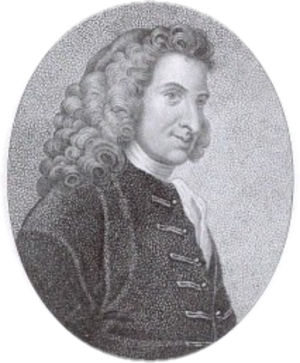
La Maison d'Âpre-Vent, publié par Charles Dickens entre mars 1852 et septembre 1853, puis en un volume cette même année, contient nombre d'aspects qu'il est possible de mettre directement en relation avec certains événements de la vie du romancier.
Jane Austen [ˈd͡ʒeɪn ˈɒstɪn], née le 16 décembre 1775 à Steventon, dans le Hampshire en Angleterre, et morte le 18 juillet 1817 à Winchester, dans le même comté, est une femme de lettres anglaise.
Charles John Huffam Dickens, né à Landport, près de Portsmouth, dans le Hampshire, comté de la côte sud de l'Angleterre, le 7 février 1812 et mort à Gad's Hill Place à Higham dans le Kent, le 9 juin 1870, est considéré comme le plus grand romancier de l'époque victorienne. Dès ses premiers écrits, il est devenu immensément célèbre, sa popularité ne cessant de croître au fil de ses publications.